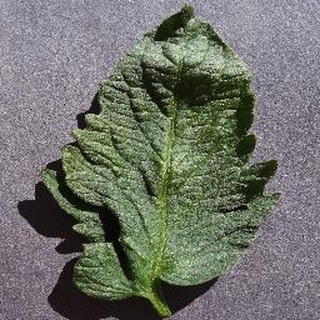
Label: healthy_tomato